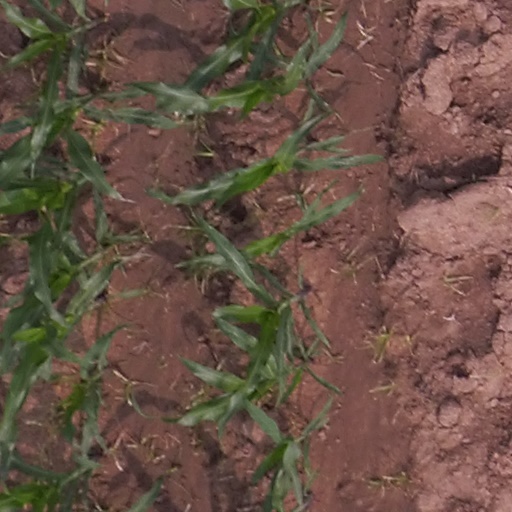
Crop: maize; corn